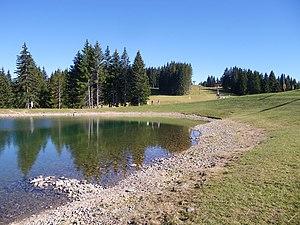
Le Lachat est une montagne du massif du Beaufortain, dans les Alpes.